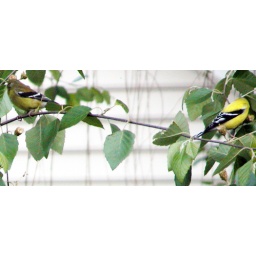
two goldfinches in a paperbark birch from our bedroom window